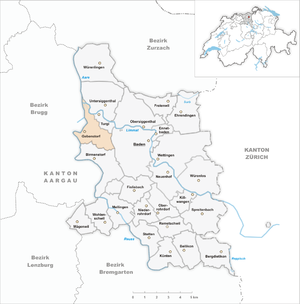
Gebenstorf est une commune suisse du canton d'Argovie, située dans le district de Baden.